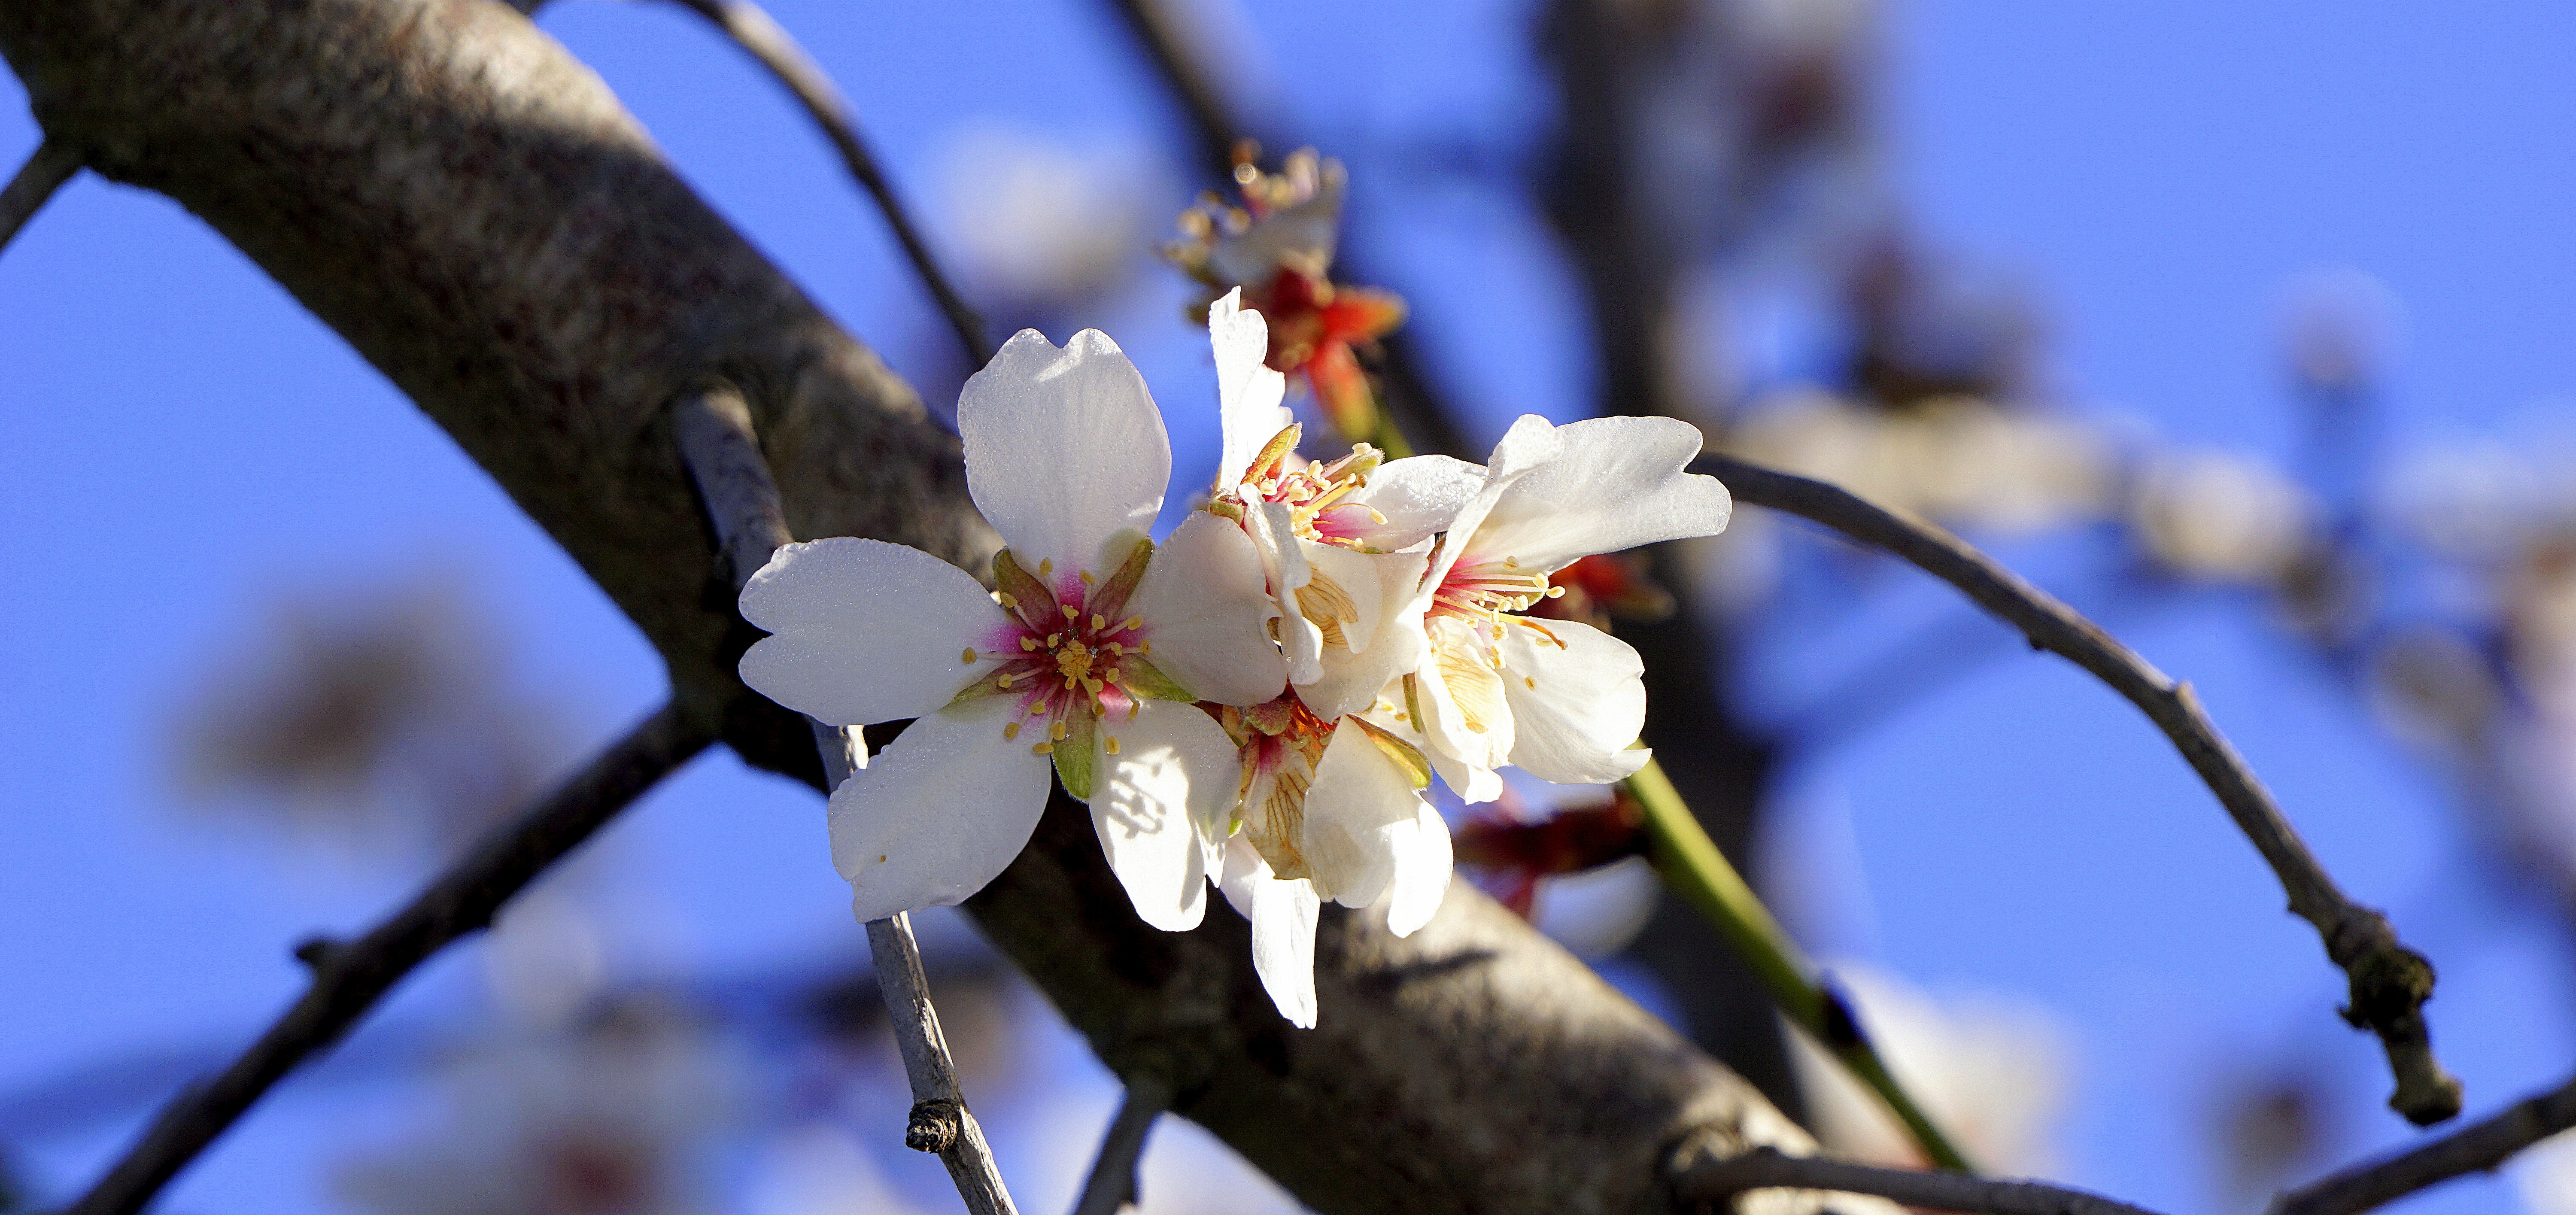
tree, nature, branch, blossom, plant, flower, spring, produce, botany, flora, season, cherry blossom, twig, close up, february, flowering, macro photography, white flowers, flowering plant, almond tree, almond flower, almond branch in bloom, plant stem, land plant